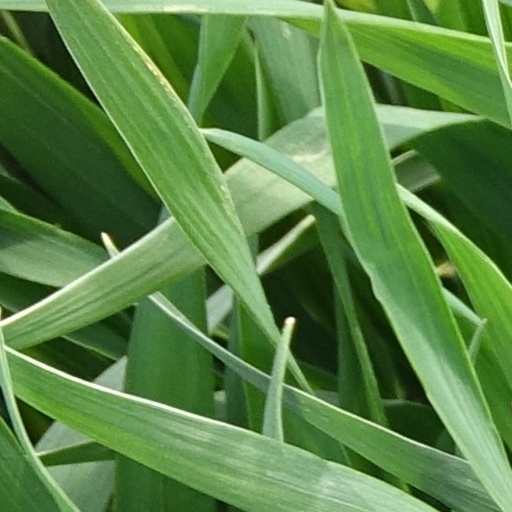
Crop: wheat